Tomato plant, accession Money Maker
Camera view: bottom (45 deg); turntable rotation: 300 degrees
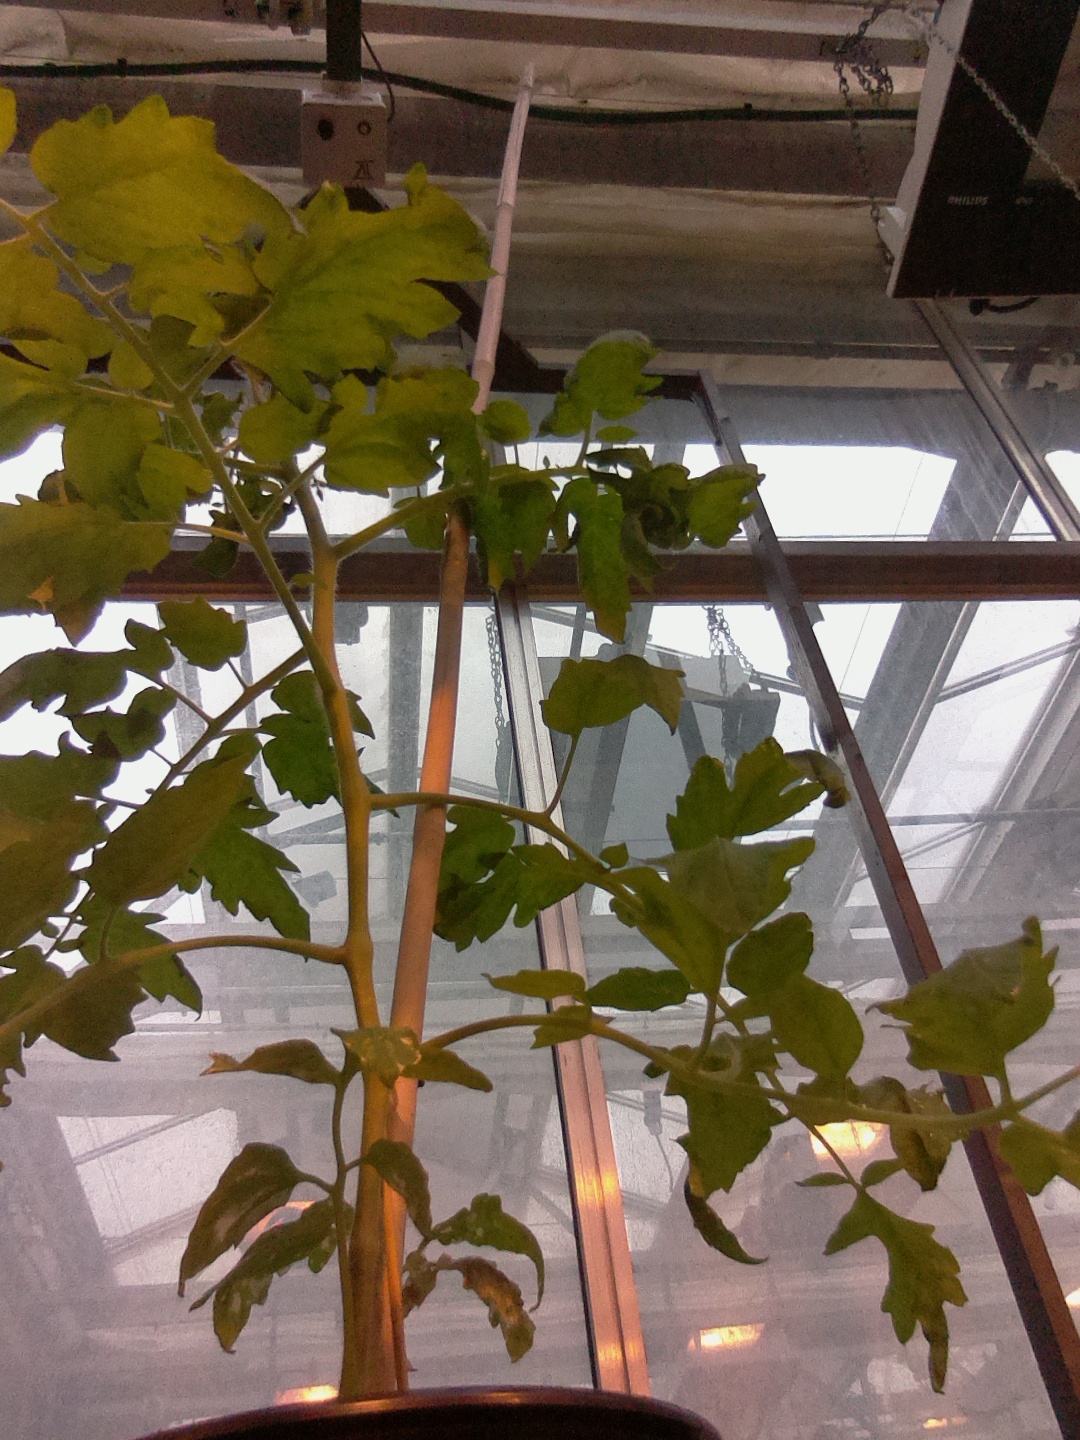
BBCH growth stage 53: 3 inflorescences visible